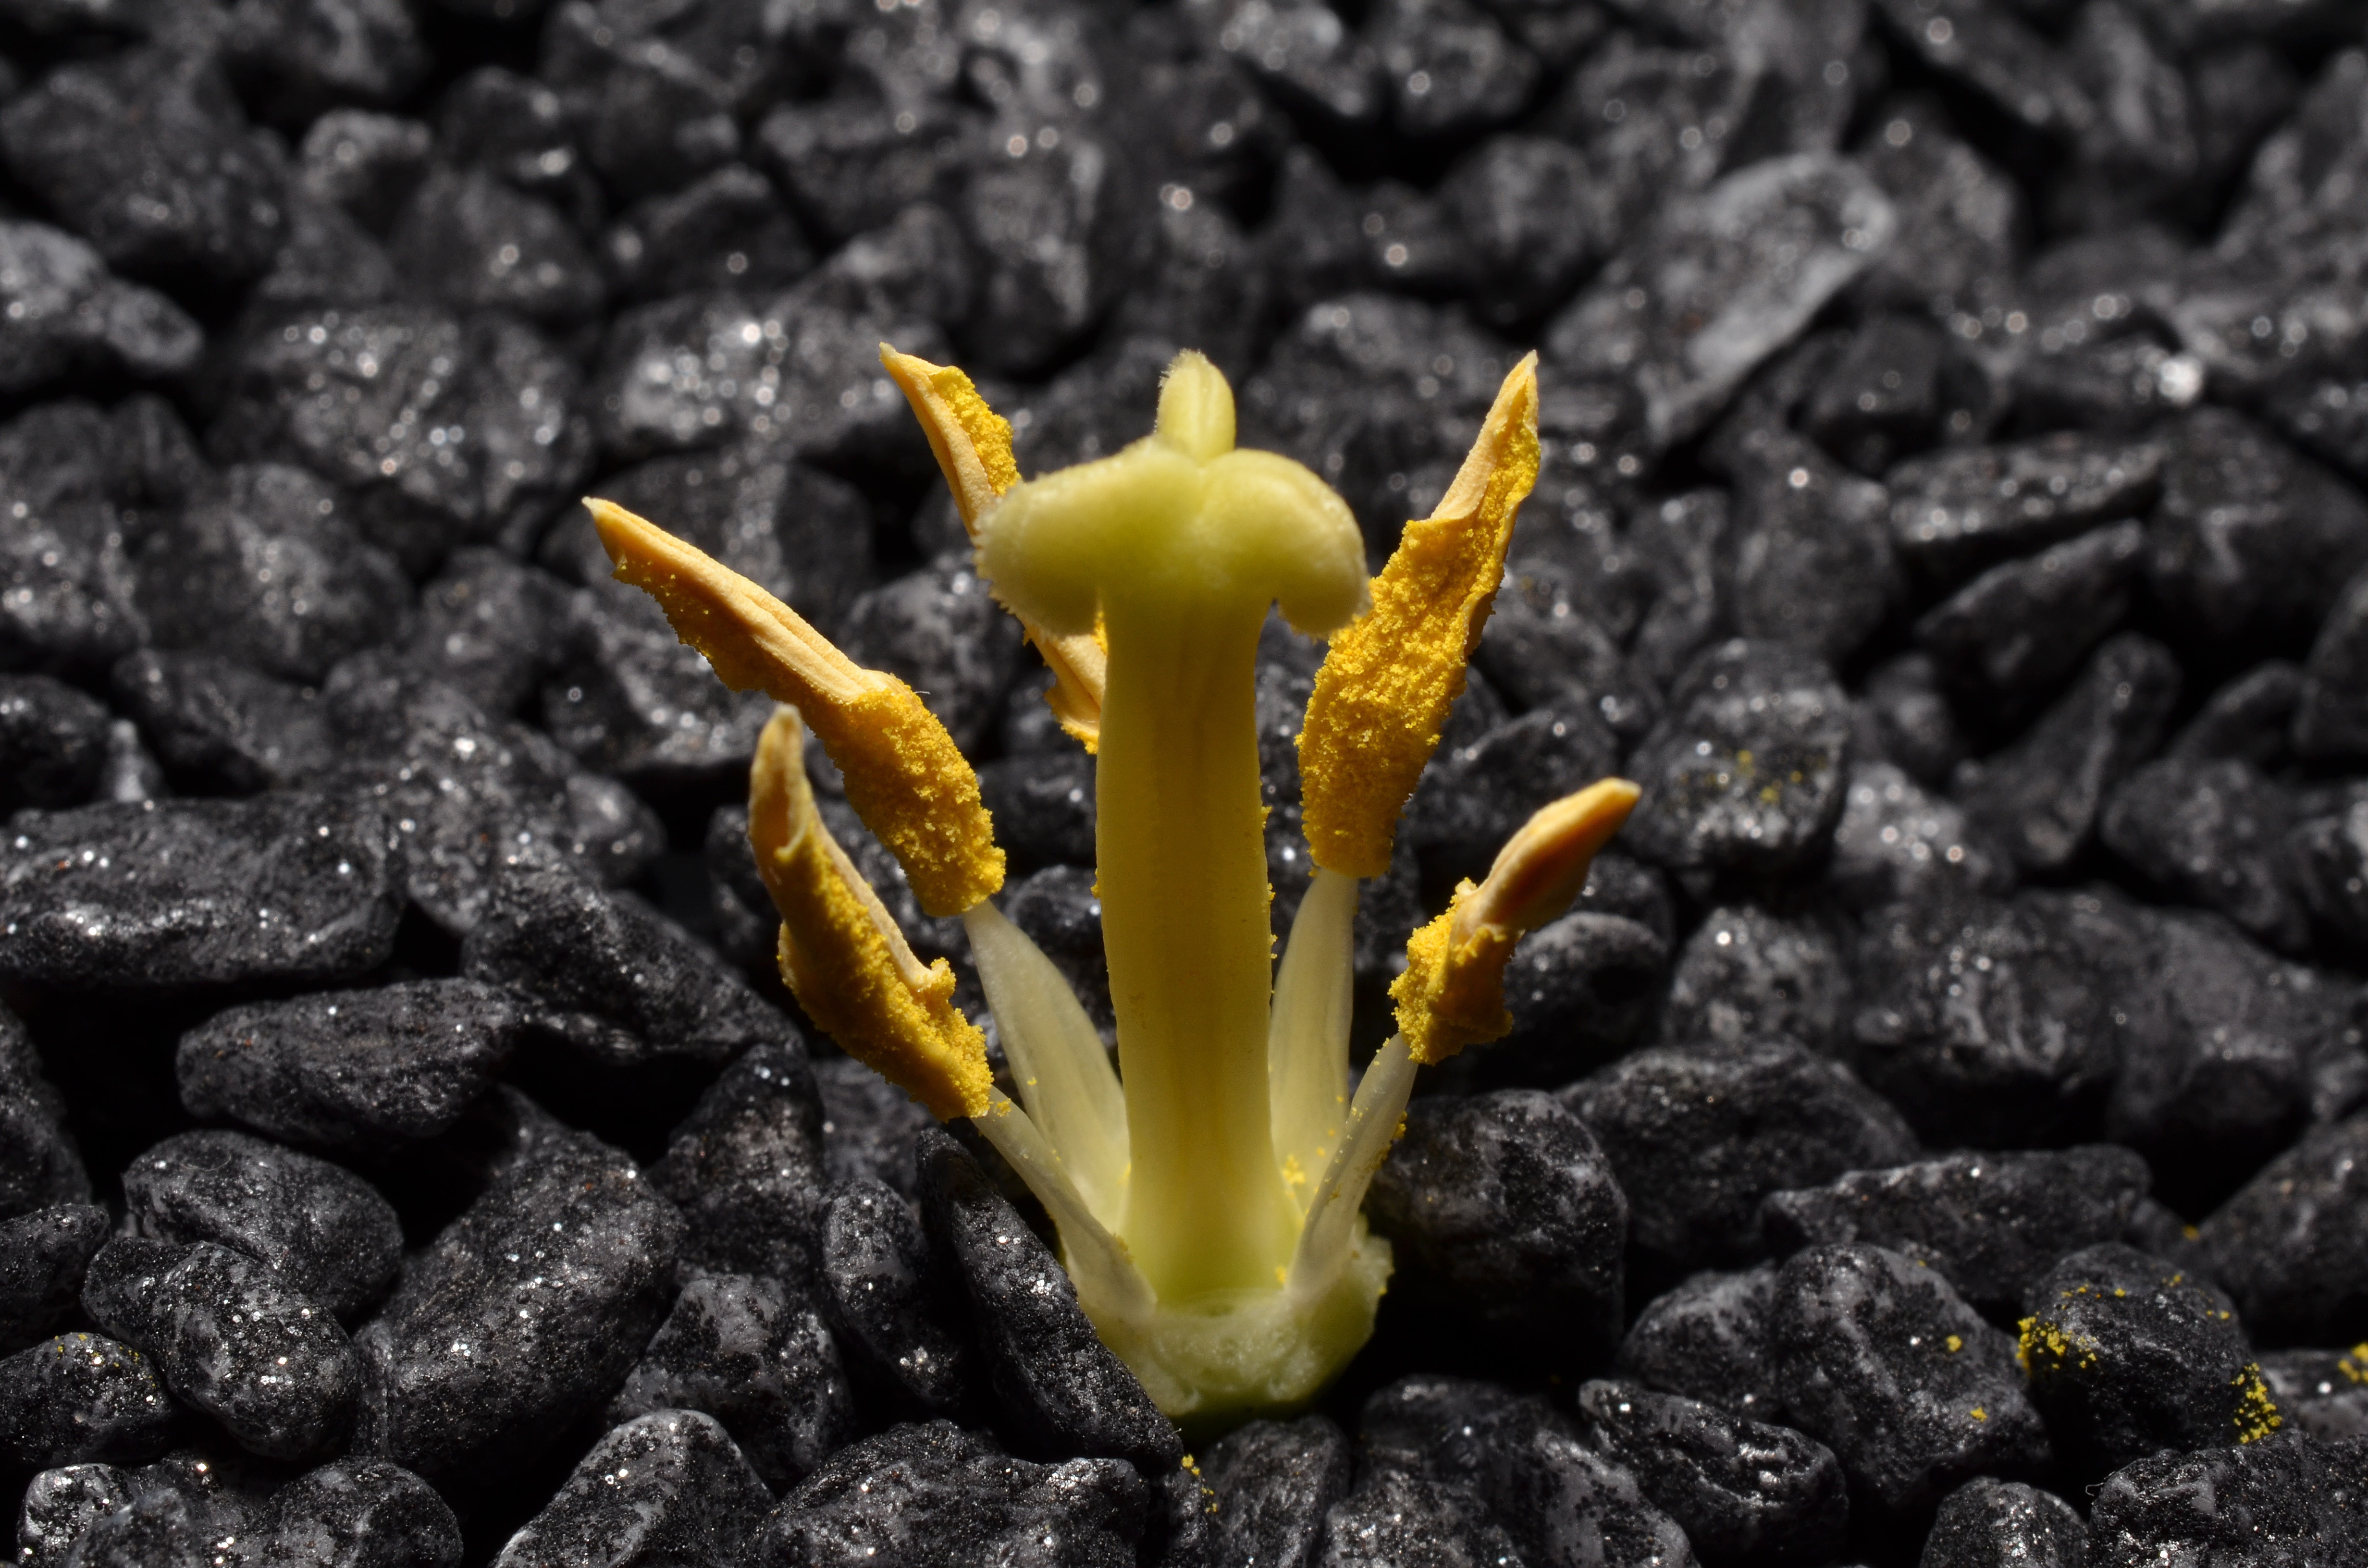
nature, plant, photography, leaf, flower, wildlife, produce, macro, soil, yellow, flora, fauna, close up, stamens, macro photography, flowering plant